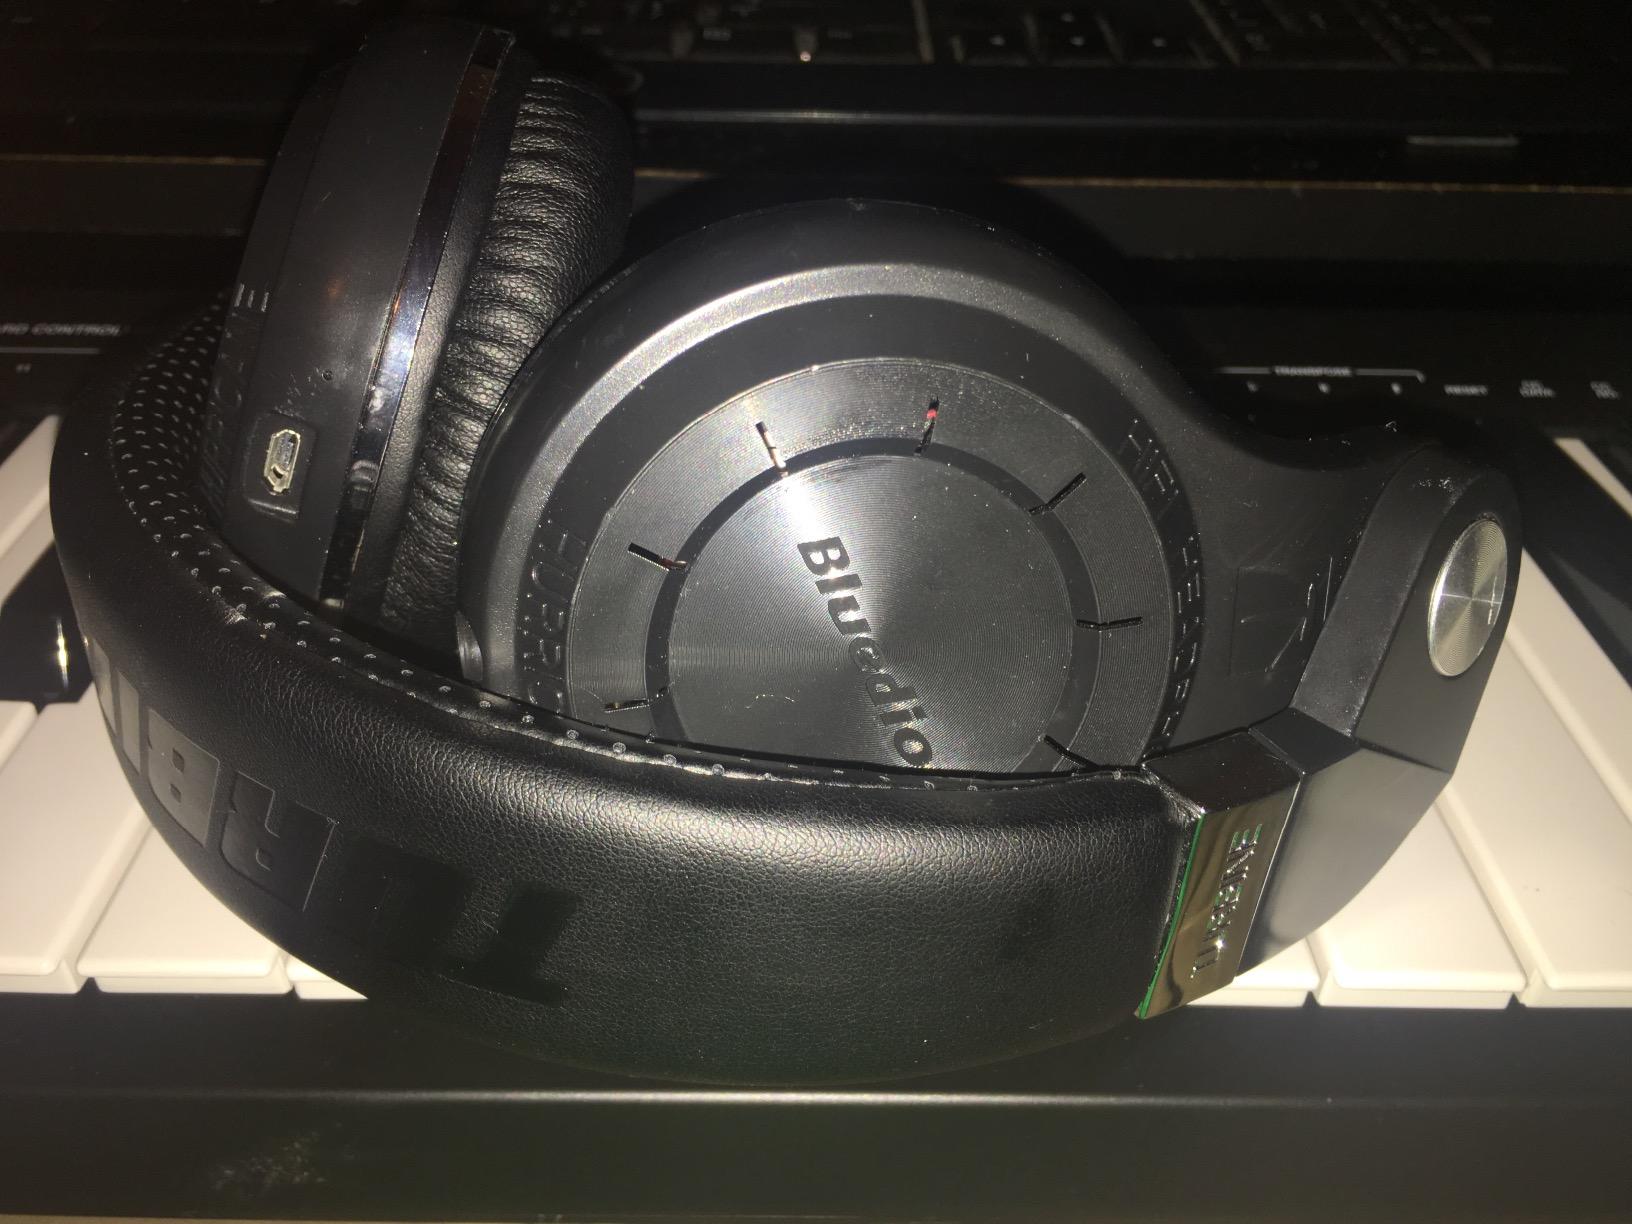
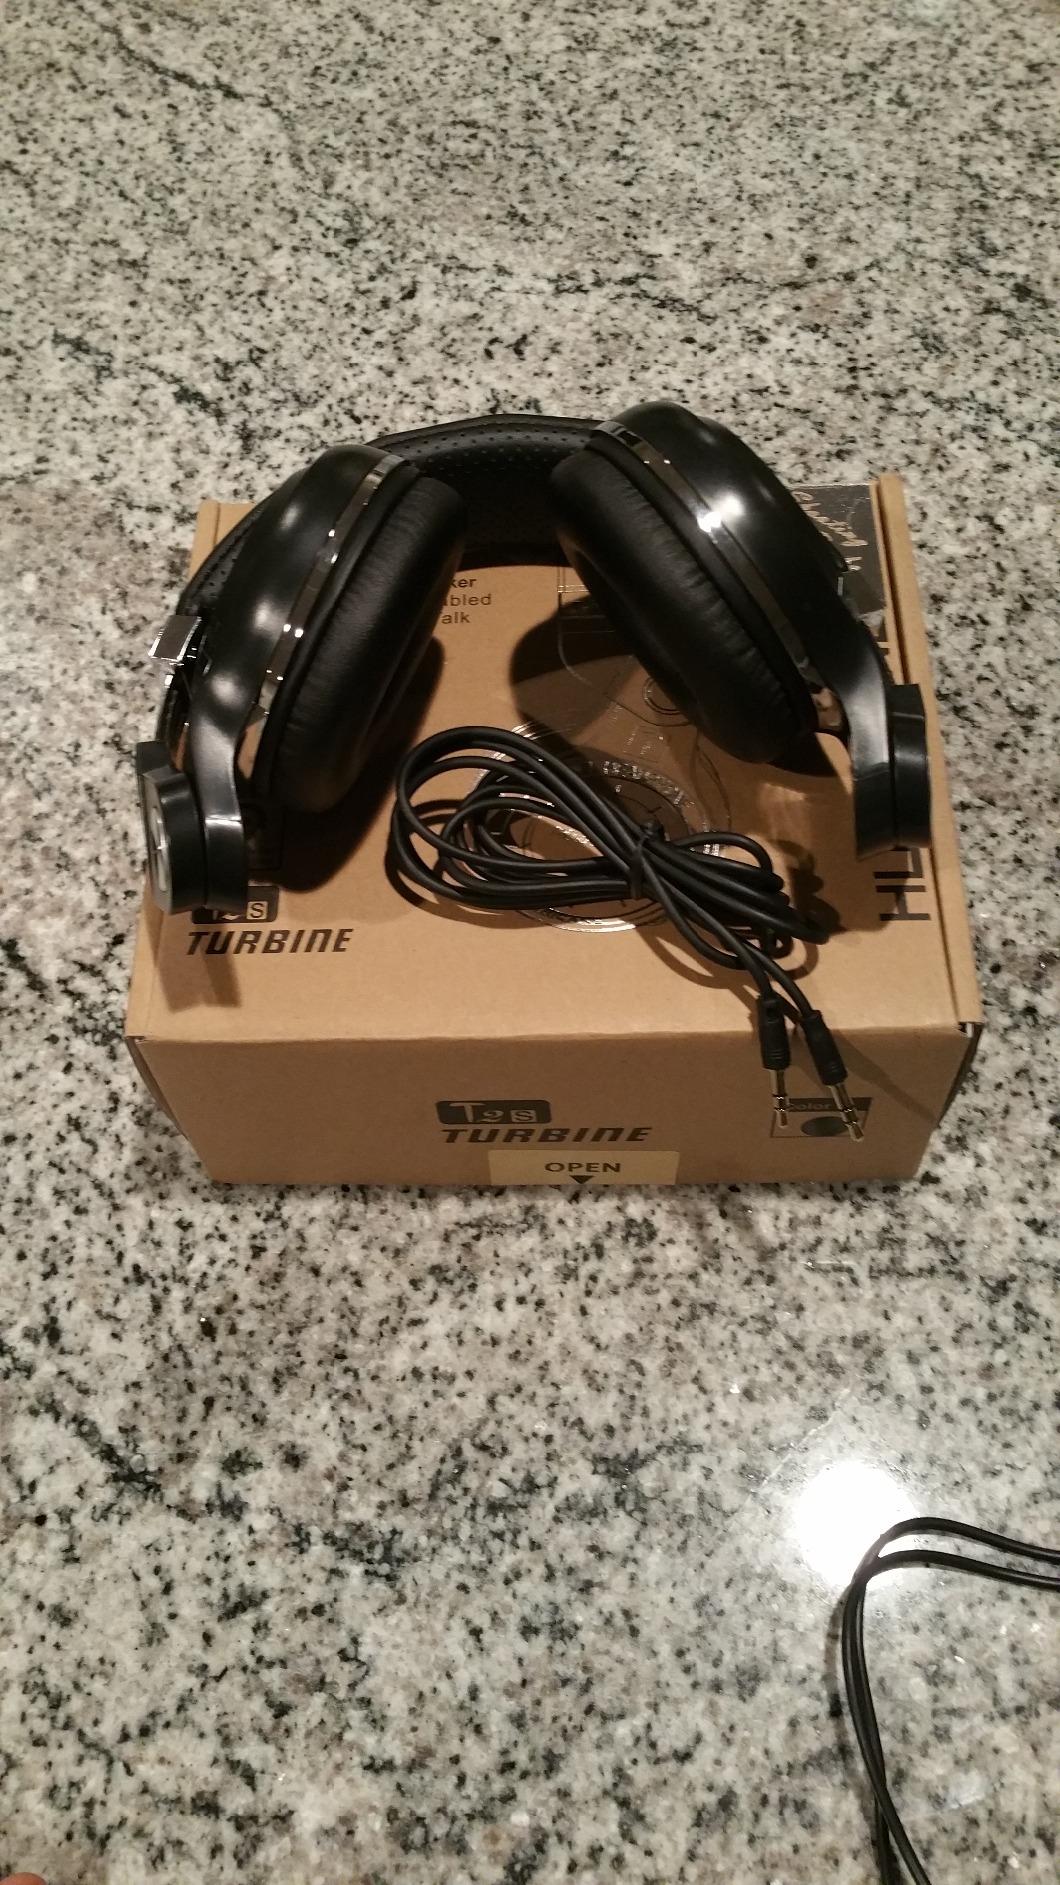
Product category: headphones
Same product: yes